John Hawkins (diplomat)

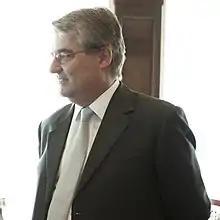
Hawkins in 2011

John Mark Hawkins (born 30 April 1960) is a British diplomat.